Malik Ambar

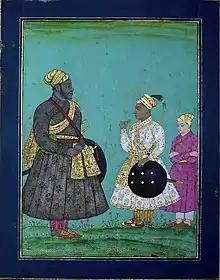
Malik Ambar and Murtaza Nizam Shah II

Once his master died, Malik Ambar was freed by his master's wife. He got married, and after getting freed, Ambar served the Sultan of Bijapur as an officer and gained the title "Malik" during this time. But Ambar quit this service in 1595 after citing insufficient support before entering service in the Nizam Shahi army.